Huntington Bancshares

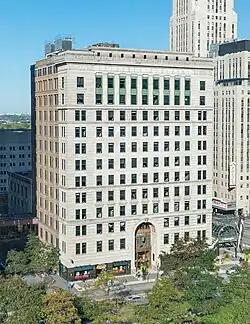
The Huntington National Bank Building in Columbus was mostly built in 1925 around an existing building.

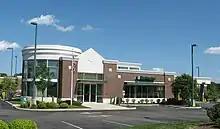
Huntington Bank location in Springboro, Ohio

P. W. Huntington formed P. W. Huntington & Company in 1866, operating on the northwest corner of High and Broad Streets; the site now houses the regional headquarters for rival U.S. Bancorp. Huntington built its first five-story building in 1878, on the intersection's southwest corner. Four of P. W.'s five sons became partners during the 1890s and early 1900s. The bank was incorporated in 1905 as The Huntington National Bank of Columbus. Huntington died in 1918 shortly after turning the bank over to his sons.